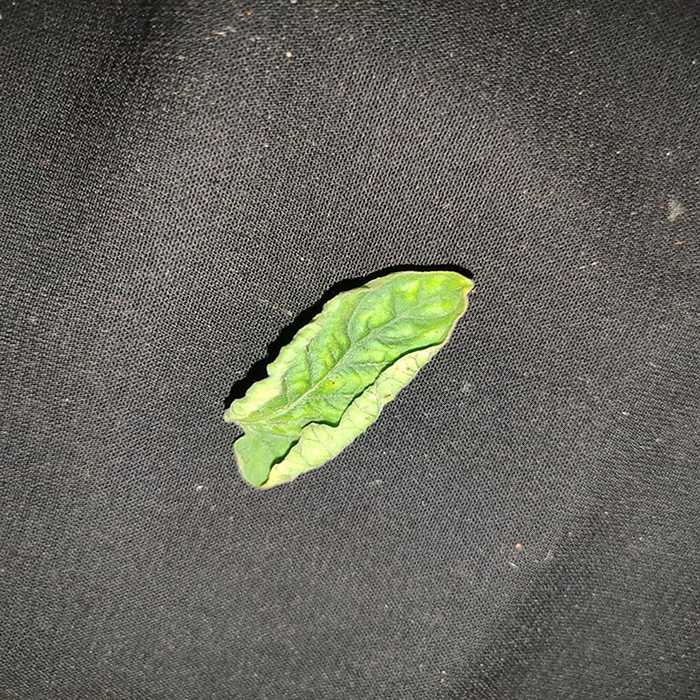
Plant: Tomato
Label: Tomato leaf curl virus